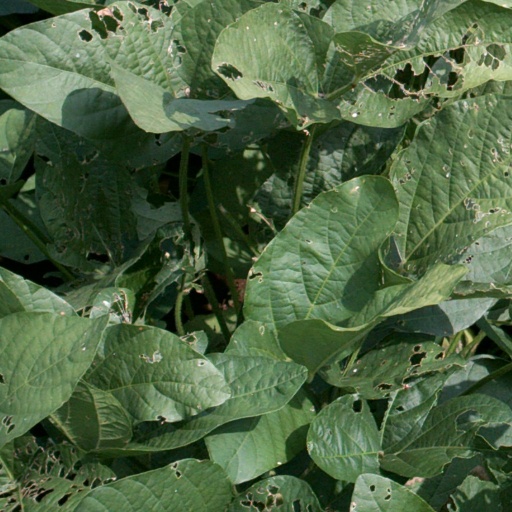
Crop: soybean